Expansion of Jerusalem in the 19th century

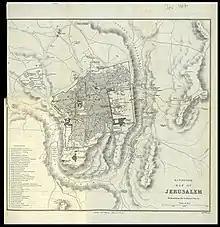
1865 map of Jerusalem

Mishkenot Sha'ananim was the first Jewish neighborhood built outside the walls of the Old City of Jerusalem, on a hill directly across from Mount Zion. It was built by Sir Moses Montefiore in 1860 as an almshouse, paid for by the estate of a wealthy Jew from New Orleans, Judah Touro. Since it was outside the walls and open to Bedouin raids, pillage and general banditry rampant in the region at the time, the Jews were reluctant to move in, even though the housing was luxurious compared to the derelict and overcrowded houses in the Old City. As an incentive, people were paid to live there, and a wall was built around the compound with a heavy door that was locked at night. The name of the neighborhood was taken from the Book of Isaiah 32:18: "My people will abide in "peaceful habitation", in secure dwellings and in quiet resting places."